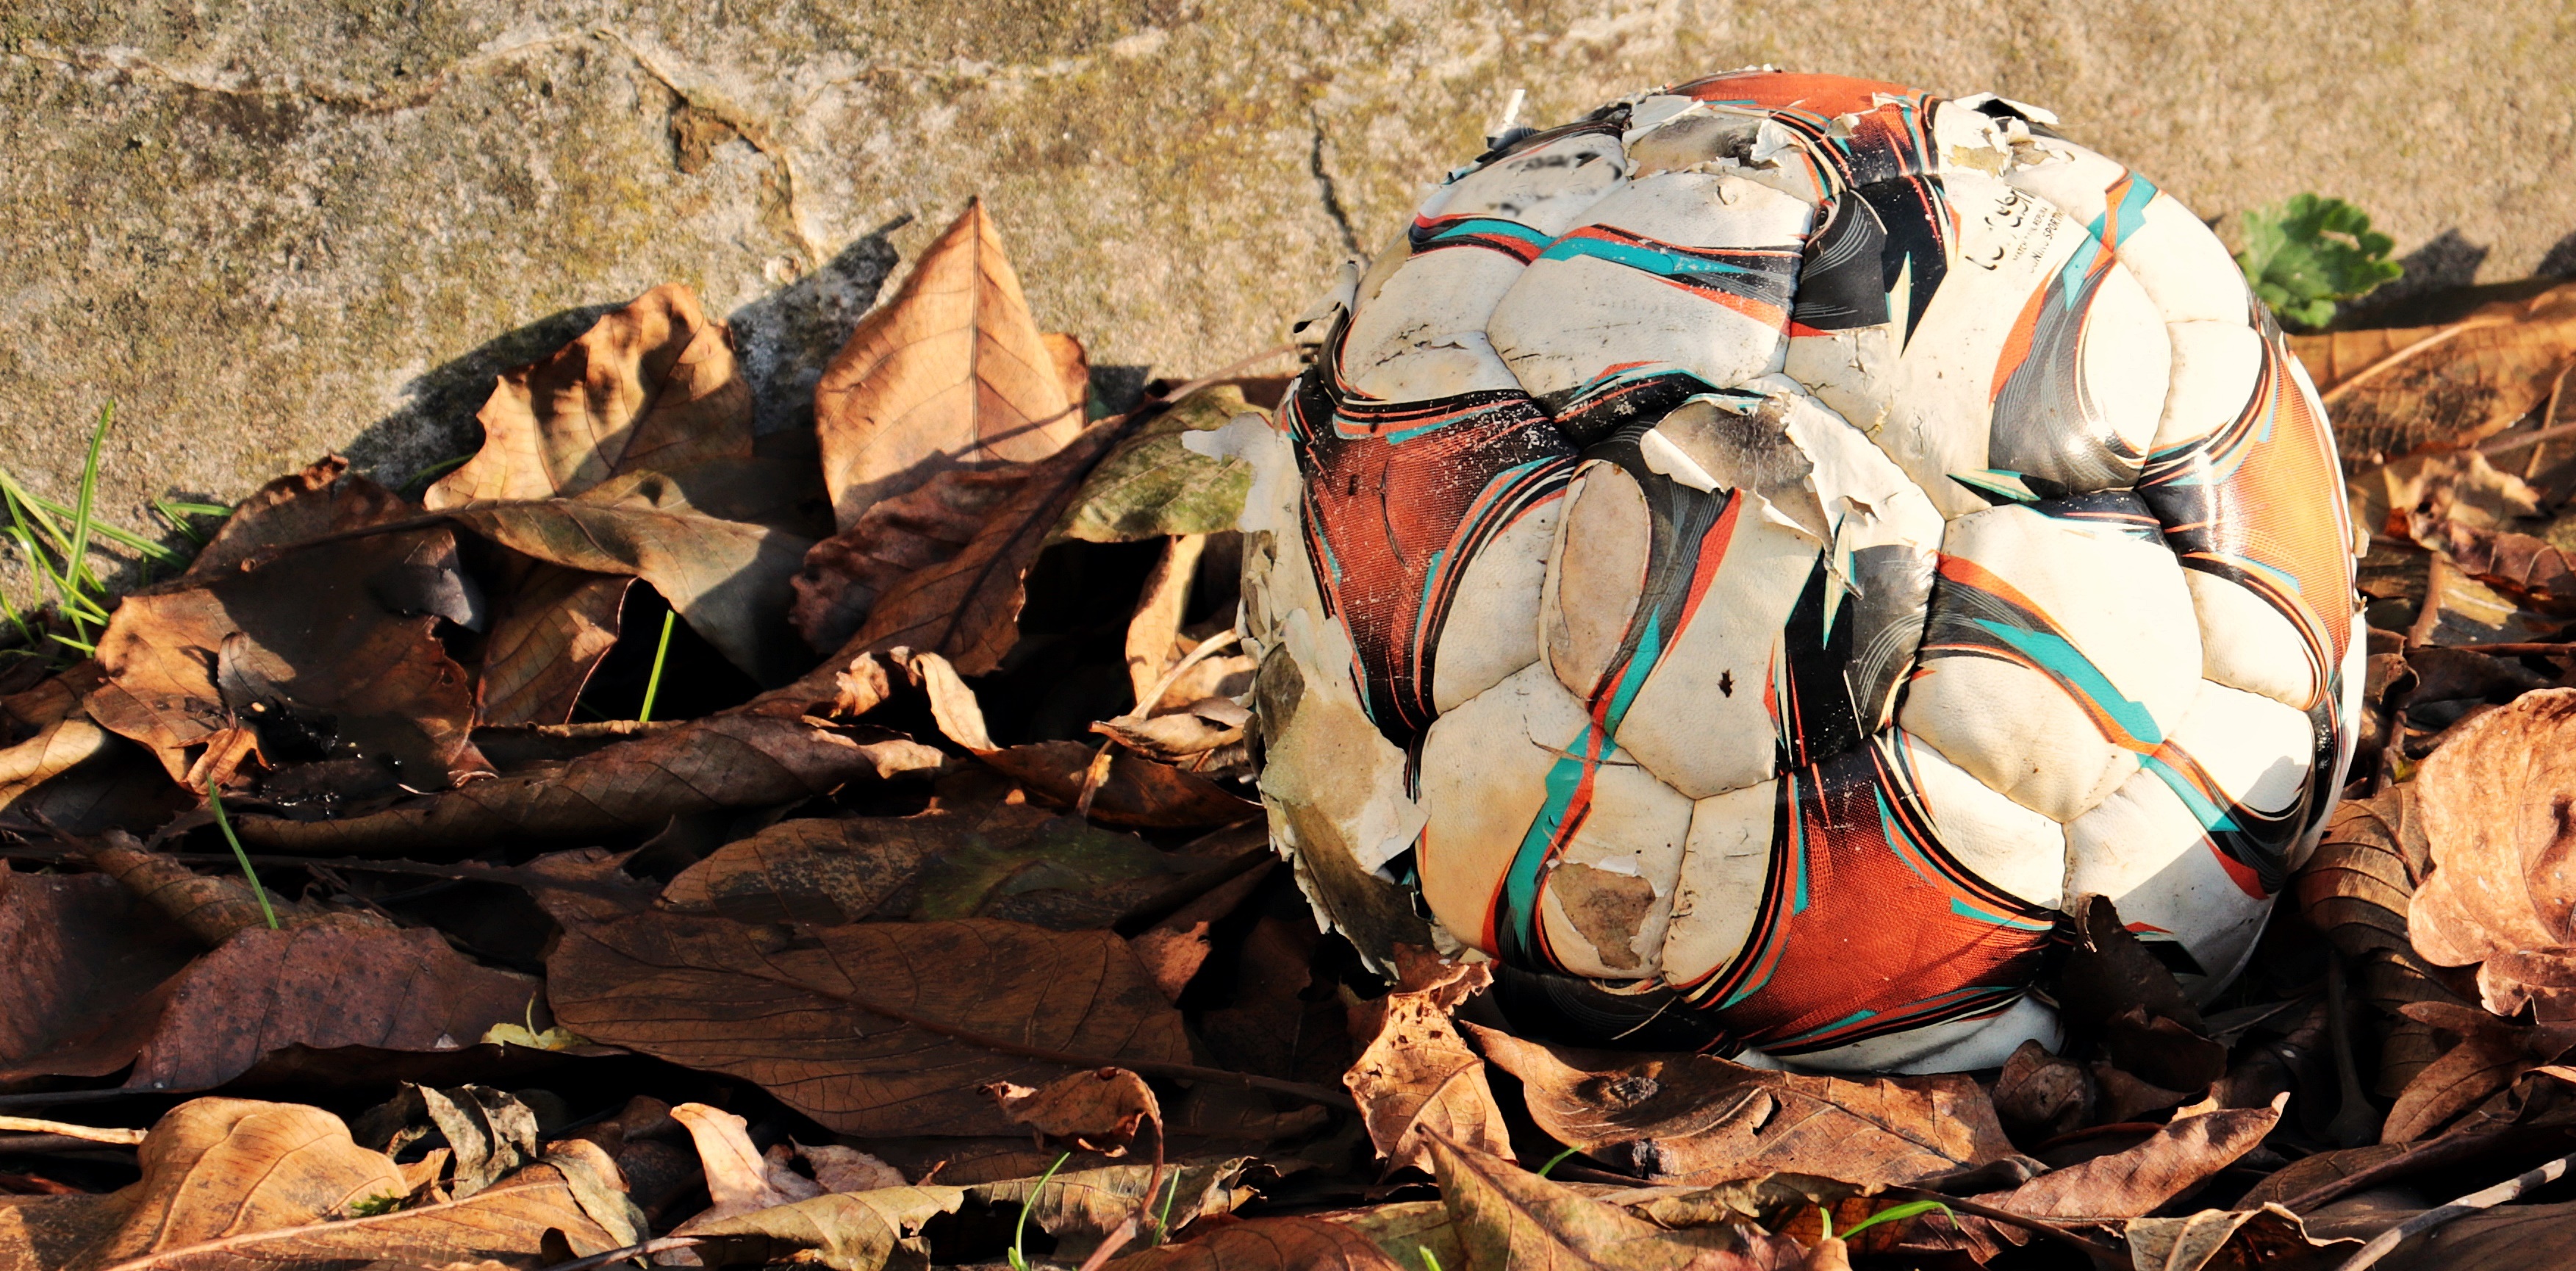
sun, leaf, flower, adventure, autumn, football, season, fall season, winterpause, autumn champions